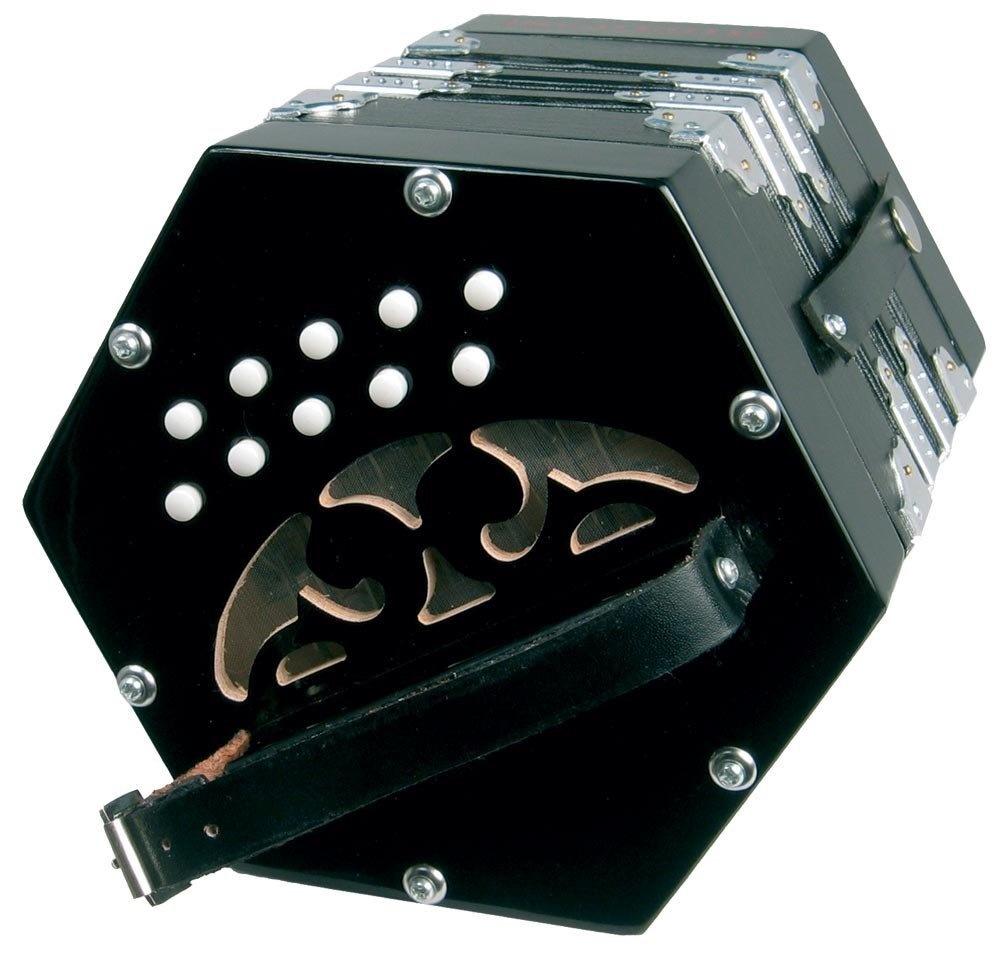
Scarlatti Accordions SC-20K Concertina
Scarlatti SC-20: The Perfect Entry into the Anglo Concertina Tradition The Scarlatti SC-20 C/G Anglo Concertina offers an accessible pathway into the rich musical traditions of Irish, English, and folk music. This 20-key instrument features an eye-catching red pearl finish that stands out visually while the responsive plastic buttons provide comfortable playability for beginners and advancing players alike. The concertina is configured in the popular C/G tuning, making it ideal for traditional dance tunes, folk melodies, and accompaniment across a wide range of musical styles. Built with quality accordion reeds that are securely attached to reed blocks and properly waxed in, this instrument delivers a pleasant, authentic concertina sound that will inspire your musical journey. The generously sized bellows provide excellent air control and volume capacity, with sturdy bellow straps ensuring proper handling and longevity. To enhance playing comfort, the SC-20 includes basic adjustable hand straps that accommodate different hand sizes and playing preferences. Whether you're just beginning to explore the concertina or seeking an affordable instrument for casual playing, the Scarlatti SC-20 offers the perfect balance of quality, playability, and value to get you started on your musical adventure. Key Features: Traditional 20-key Anglo concertina in the versatile C/G tuning configuration Distinctive red pearl finish adding visual appeal to your performance Responsive plastic buttons providing comfortable playability for beginners Quality accordion reeds delivering authentic traditional concertina sound Secure reed block construction with properly waxed-in reeds for reliability Generous bellows length offering excellent air control and volume capacity Sturdy bellow straps ensuring proper handling and extended durability Adjustable hand straps accommodating different hand sizes and preferences Perfect entry-level instrument for Irish, English, and folk music traditions Ideal starter concertina to develop fundamental skills and techniques Technical Specifications: Model: SC-20R Item ID: GR47011R Type: Anglo Concertina Key Configuration: C/G Number of Buttons: 20 Finish: Red pearl Button Material: Plastic Reed Type: Accordion reeds attached to reed blocks, waxed in Features: Bellow straps, adjustable hand straps Country of Manufacture: China
Brand: Scarlatti Accordions
Category: Arts & Entertainment > Hobbies & Creative Arts > Musical Instruments > Accordions & Concertinas > Concertinas